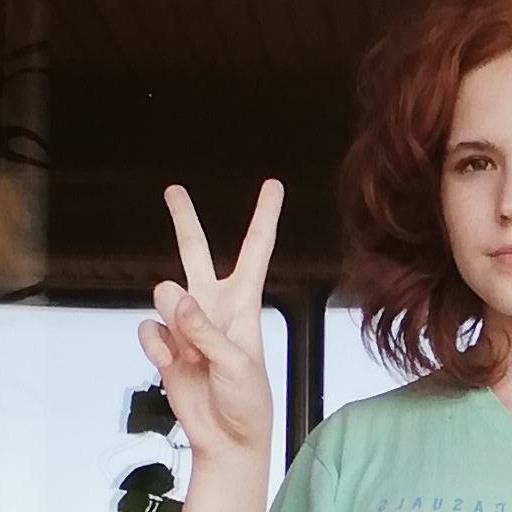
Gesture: peace